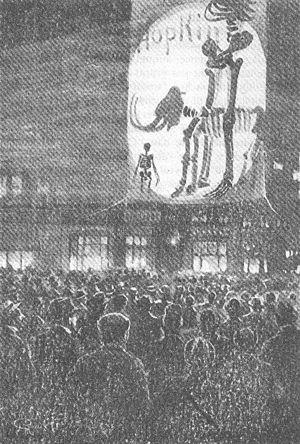
Le Humbug est une nouvelle de Jules Verne, écrite sans doute au retour de son voyage en Amérique, vers 1870. Le texte ne fut pas édité du vivant de Verne, mais fut repris dans le recueil que Michel Verne publia par les soins de Louis-Jules Hetzel, Hier et demain en 1910. Celui-ci affadit un peu le style de son père. Le véritable texte de Jules Verne parut en 1985, dans le Bulletin de la Société Jules Verne nᵒ 76.